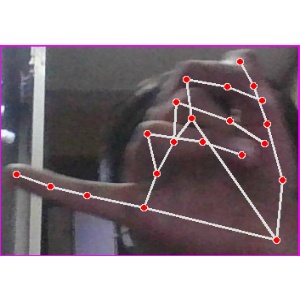
अक्षर: च